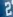
Number: 2